Old South Church (Kirtland, Ohio)

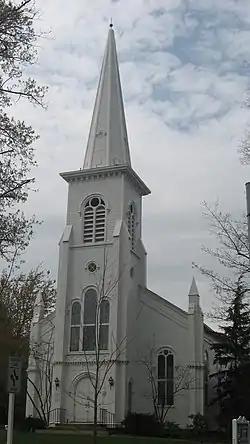
Front of the church

Old South Church is a historic church at 9802 Chillicothe Road in Kirtland, Ohio, United States.